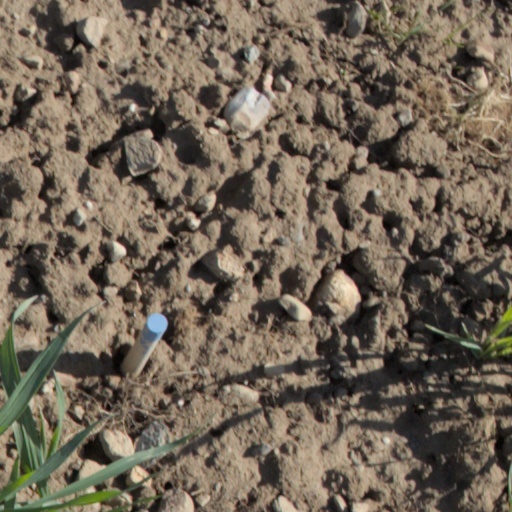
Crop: wheat